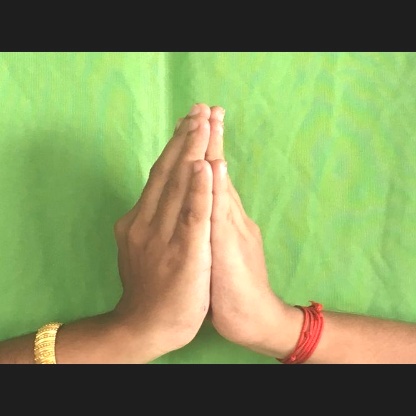
Mudra: Anjali